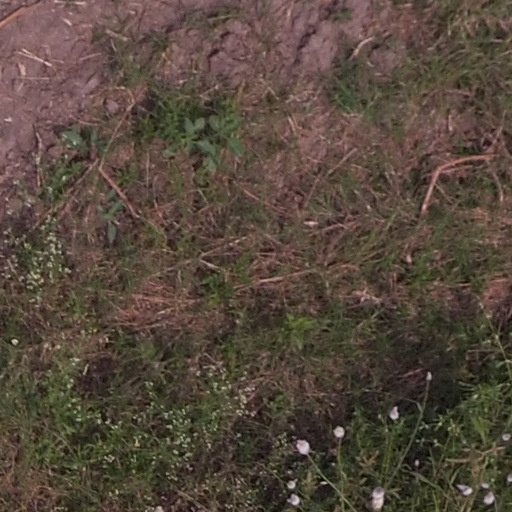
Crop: maize; corn